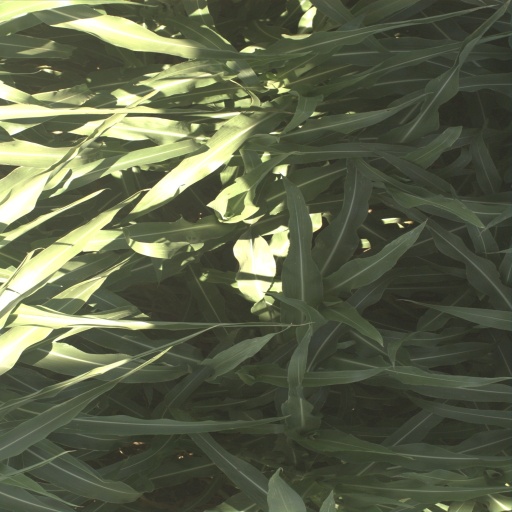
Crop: sorghum